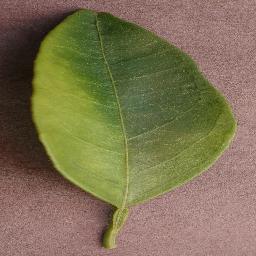
Label: Orange___Haunglongbing_(Citrus_greening)